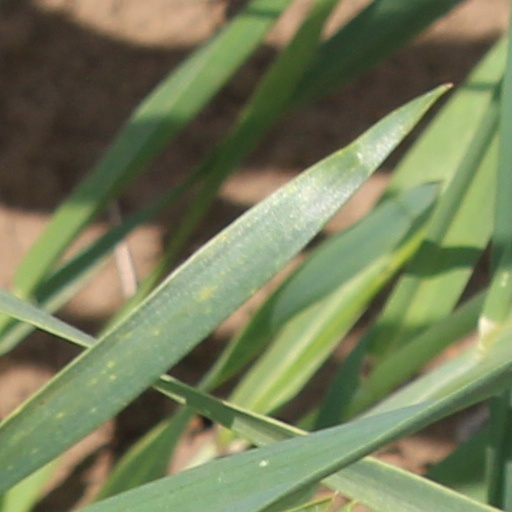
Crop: wheat